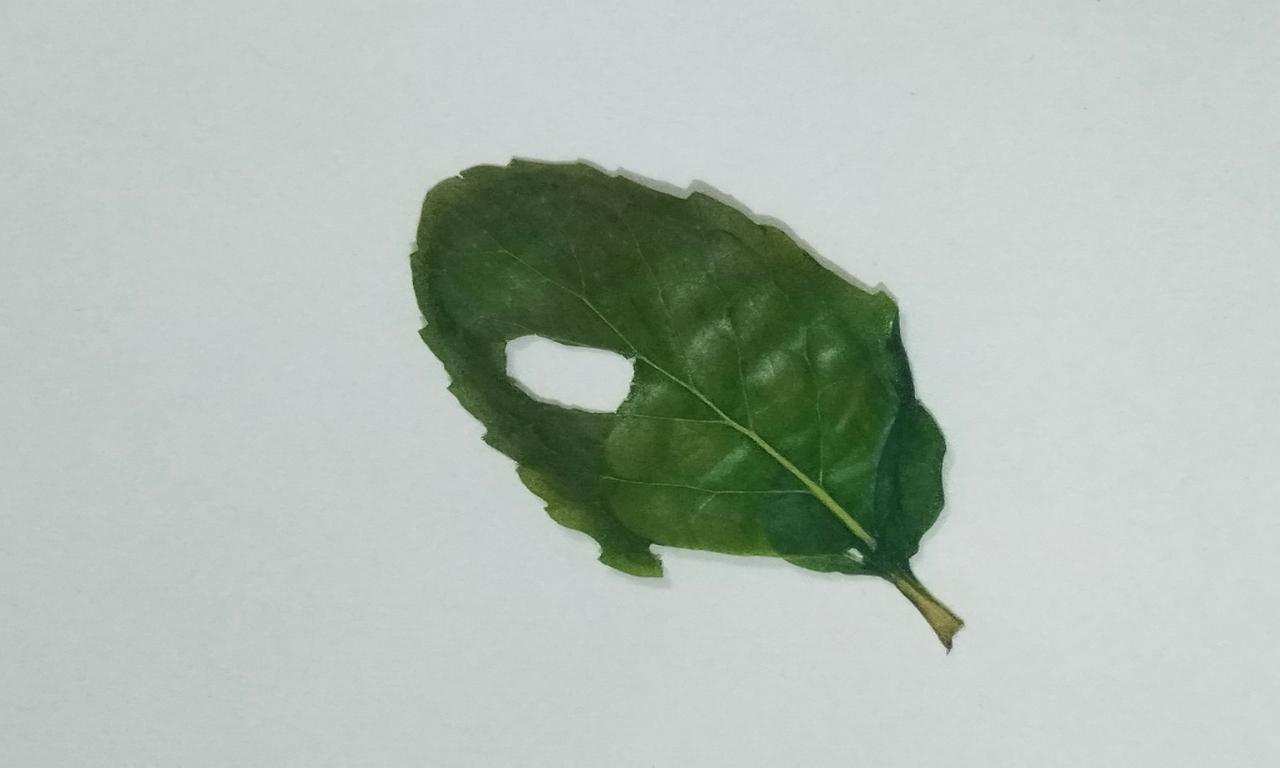
Label: Dried